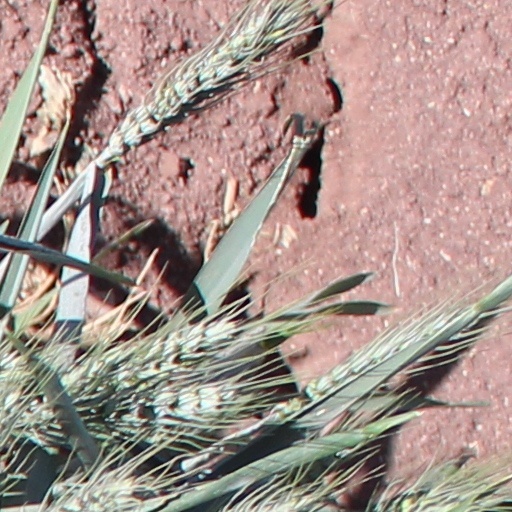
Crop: wheat